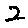
Label: 2